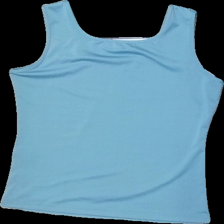
View: back
Type: Top
Category: Ladies
Brand: Not in the list
Brand text on label: Peppercorn
Colors: Blue
Material: 100% Polyester
Cut: Regular
Size: L
Season: All
Price range: 100-150
Recommended usage: Reuse
Description: Blue top